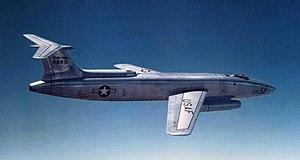
Le Martin XB-51 est un prototype de bombardier léger triréacteur américain conçu par la Glenn L. Martin Company ; il est initialement désigné XA-45, dans la nomenclature des avions d'attaque au sol, jusqu'à l'abandon de cette dernière en 1947. Le projet est développé à partir de 1945, à la suite d'un appel d'offres émis par les United States Army Air Forces sous la spécification V-8237-1. En mai 1946, deux prototypes sont commandés, et le premier réalise son premier vol en octobre 1949. Le XB-51 est alors en concurrence avec l'English Electric Canberra britannique qui gagne finalement le concours et la Glenn L. Martin Company s'en voit confier la production sous licence, sous la désignation B-57 Canberra ; le projet XB-51 est alors abandonné.